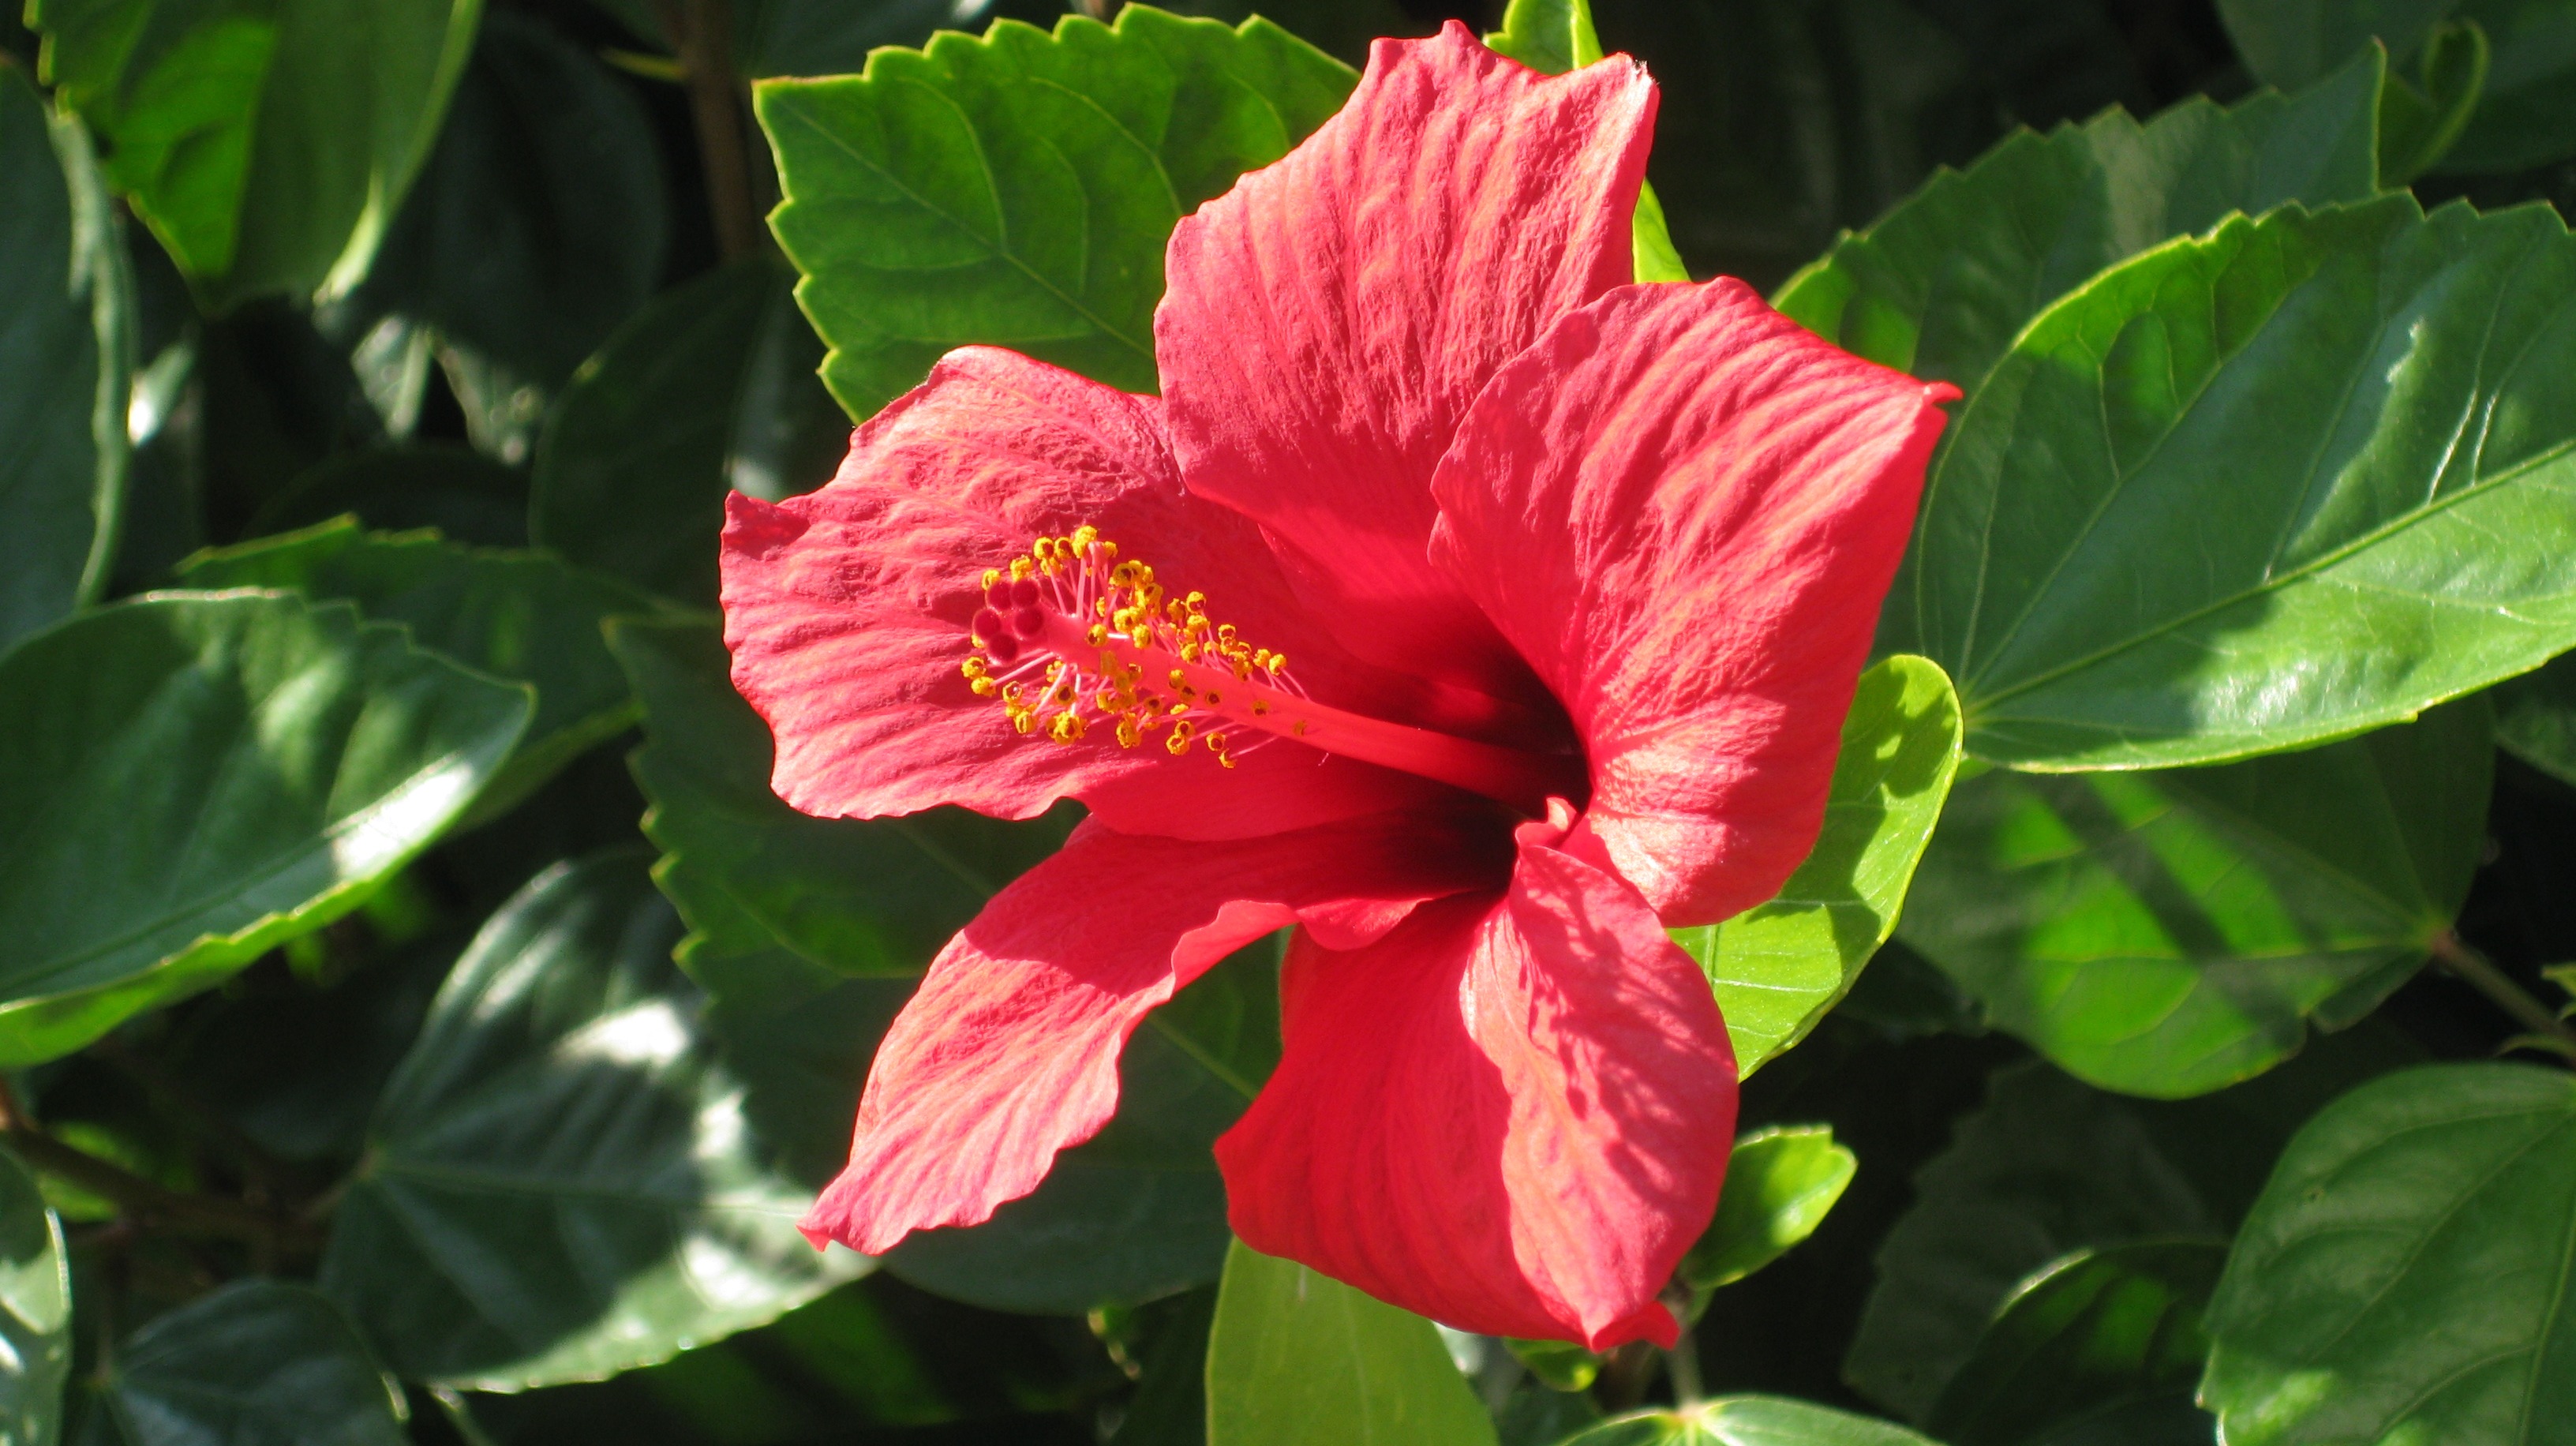
blossom, plant, stem, leaf, flower, petal, bloom, floral, environment, red, herb, natural, botany, agriculture, flora, botanical, wildflower, outdoors, vegetation, shrub, hibiscus, horticulture, malvales, organic, red hibiscus, flowering plant, china rose, chinese hibiscus, land plant, mallow family